Bernardus van Schijndel

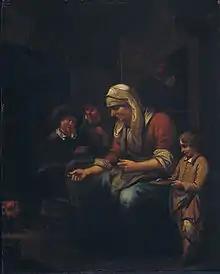
"The pancake baker".

Bernardus van Schijndel (1647–1709) was a Dutch Golden Age painter of small scale genre works.